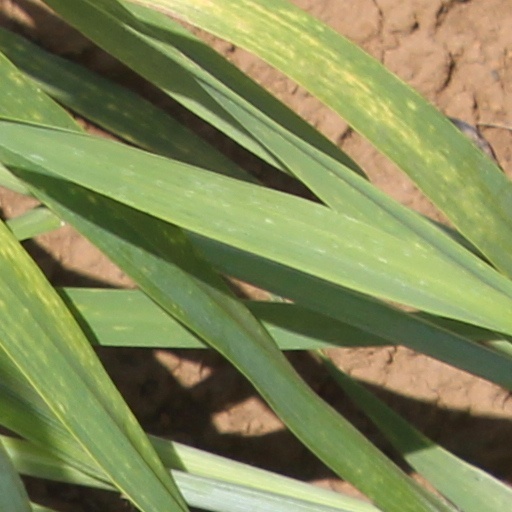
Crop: wheat